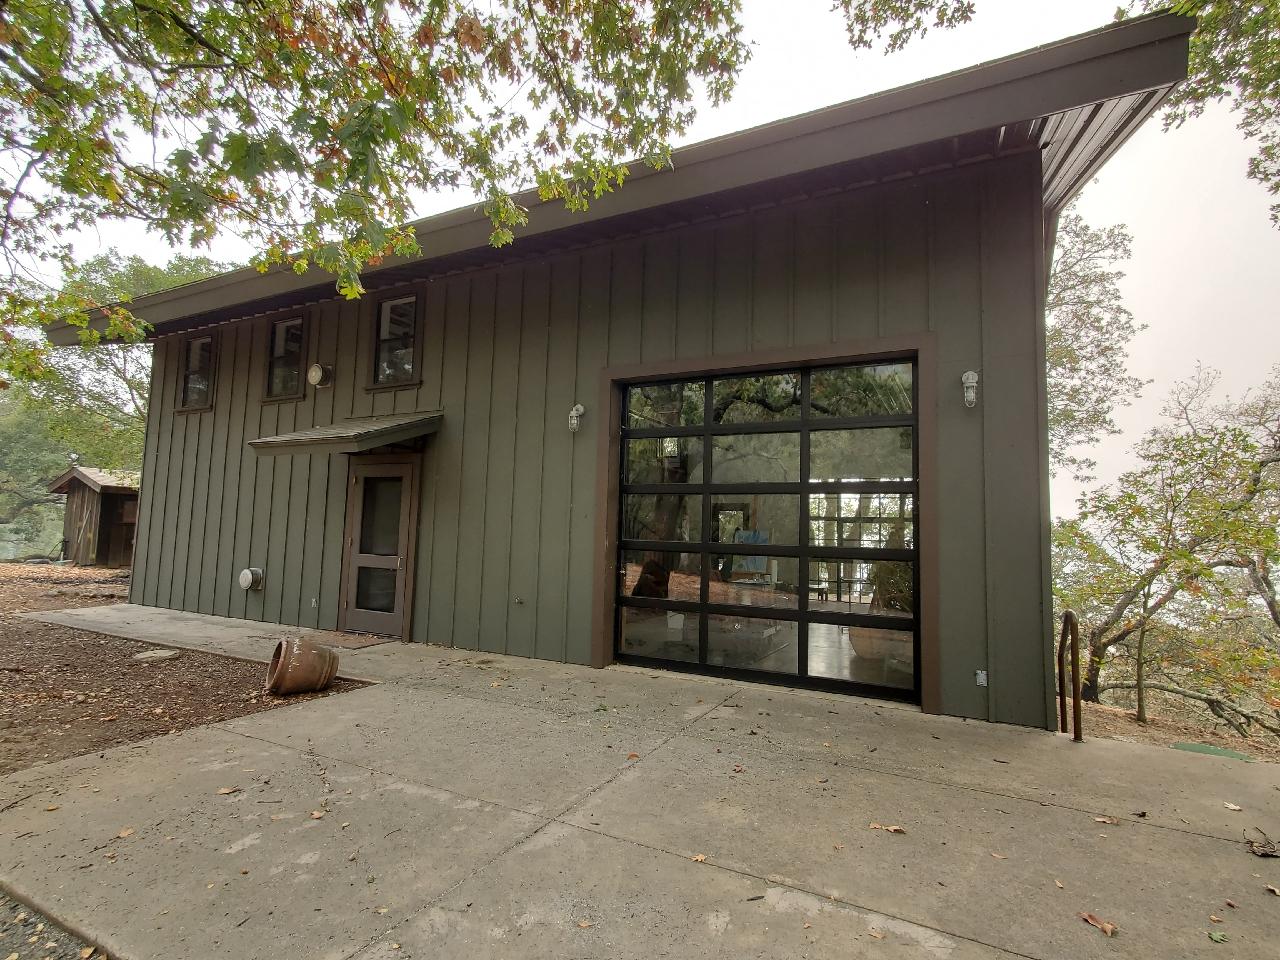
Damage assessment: no_damage